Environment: real
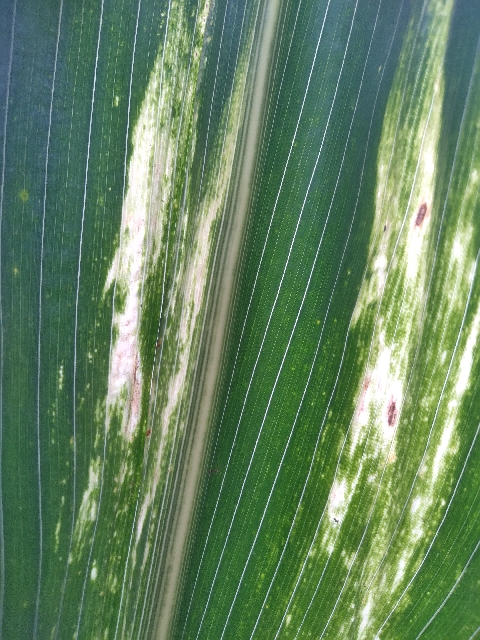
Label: lethal_necrosis